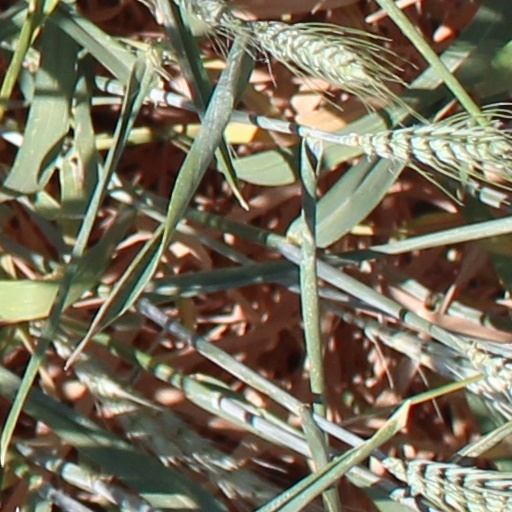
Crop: wheat